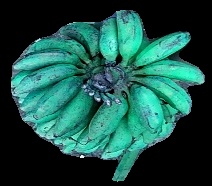
Variety: rasbale
Grade: grade3